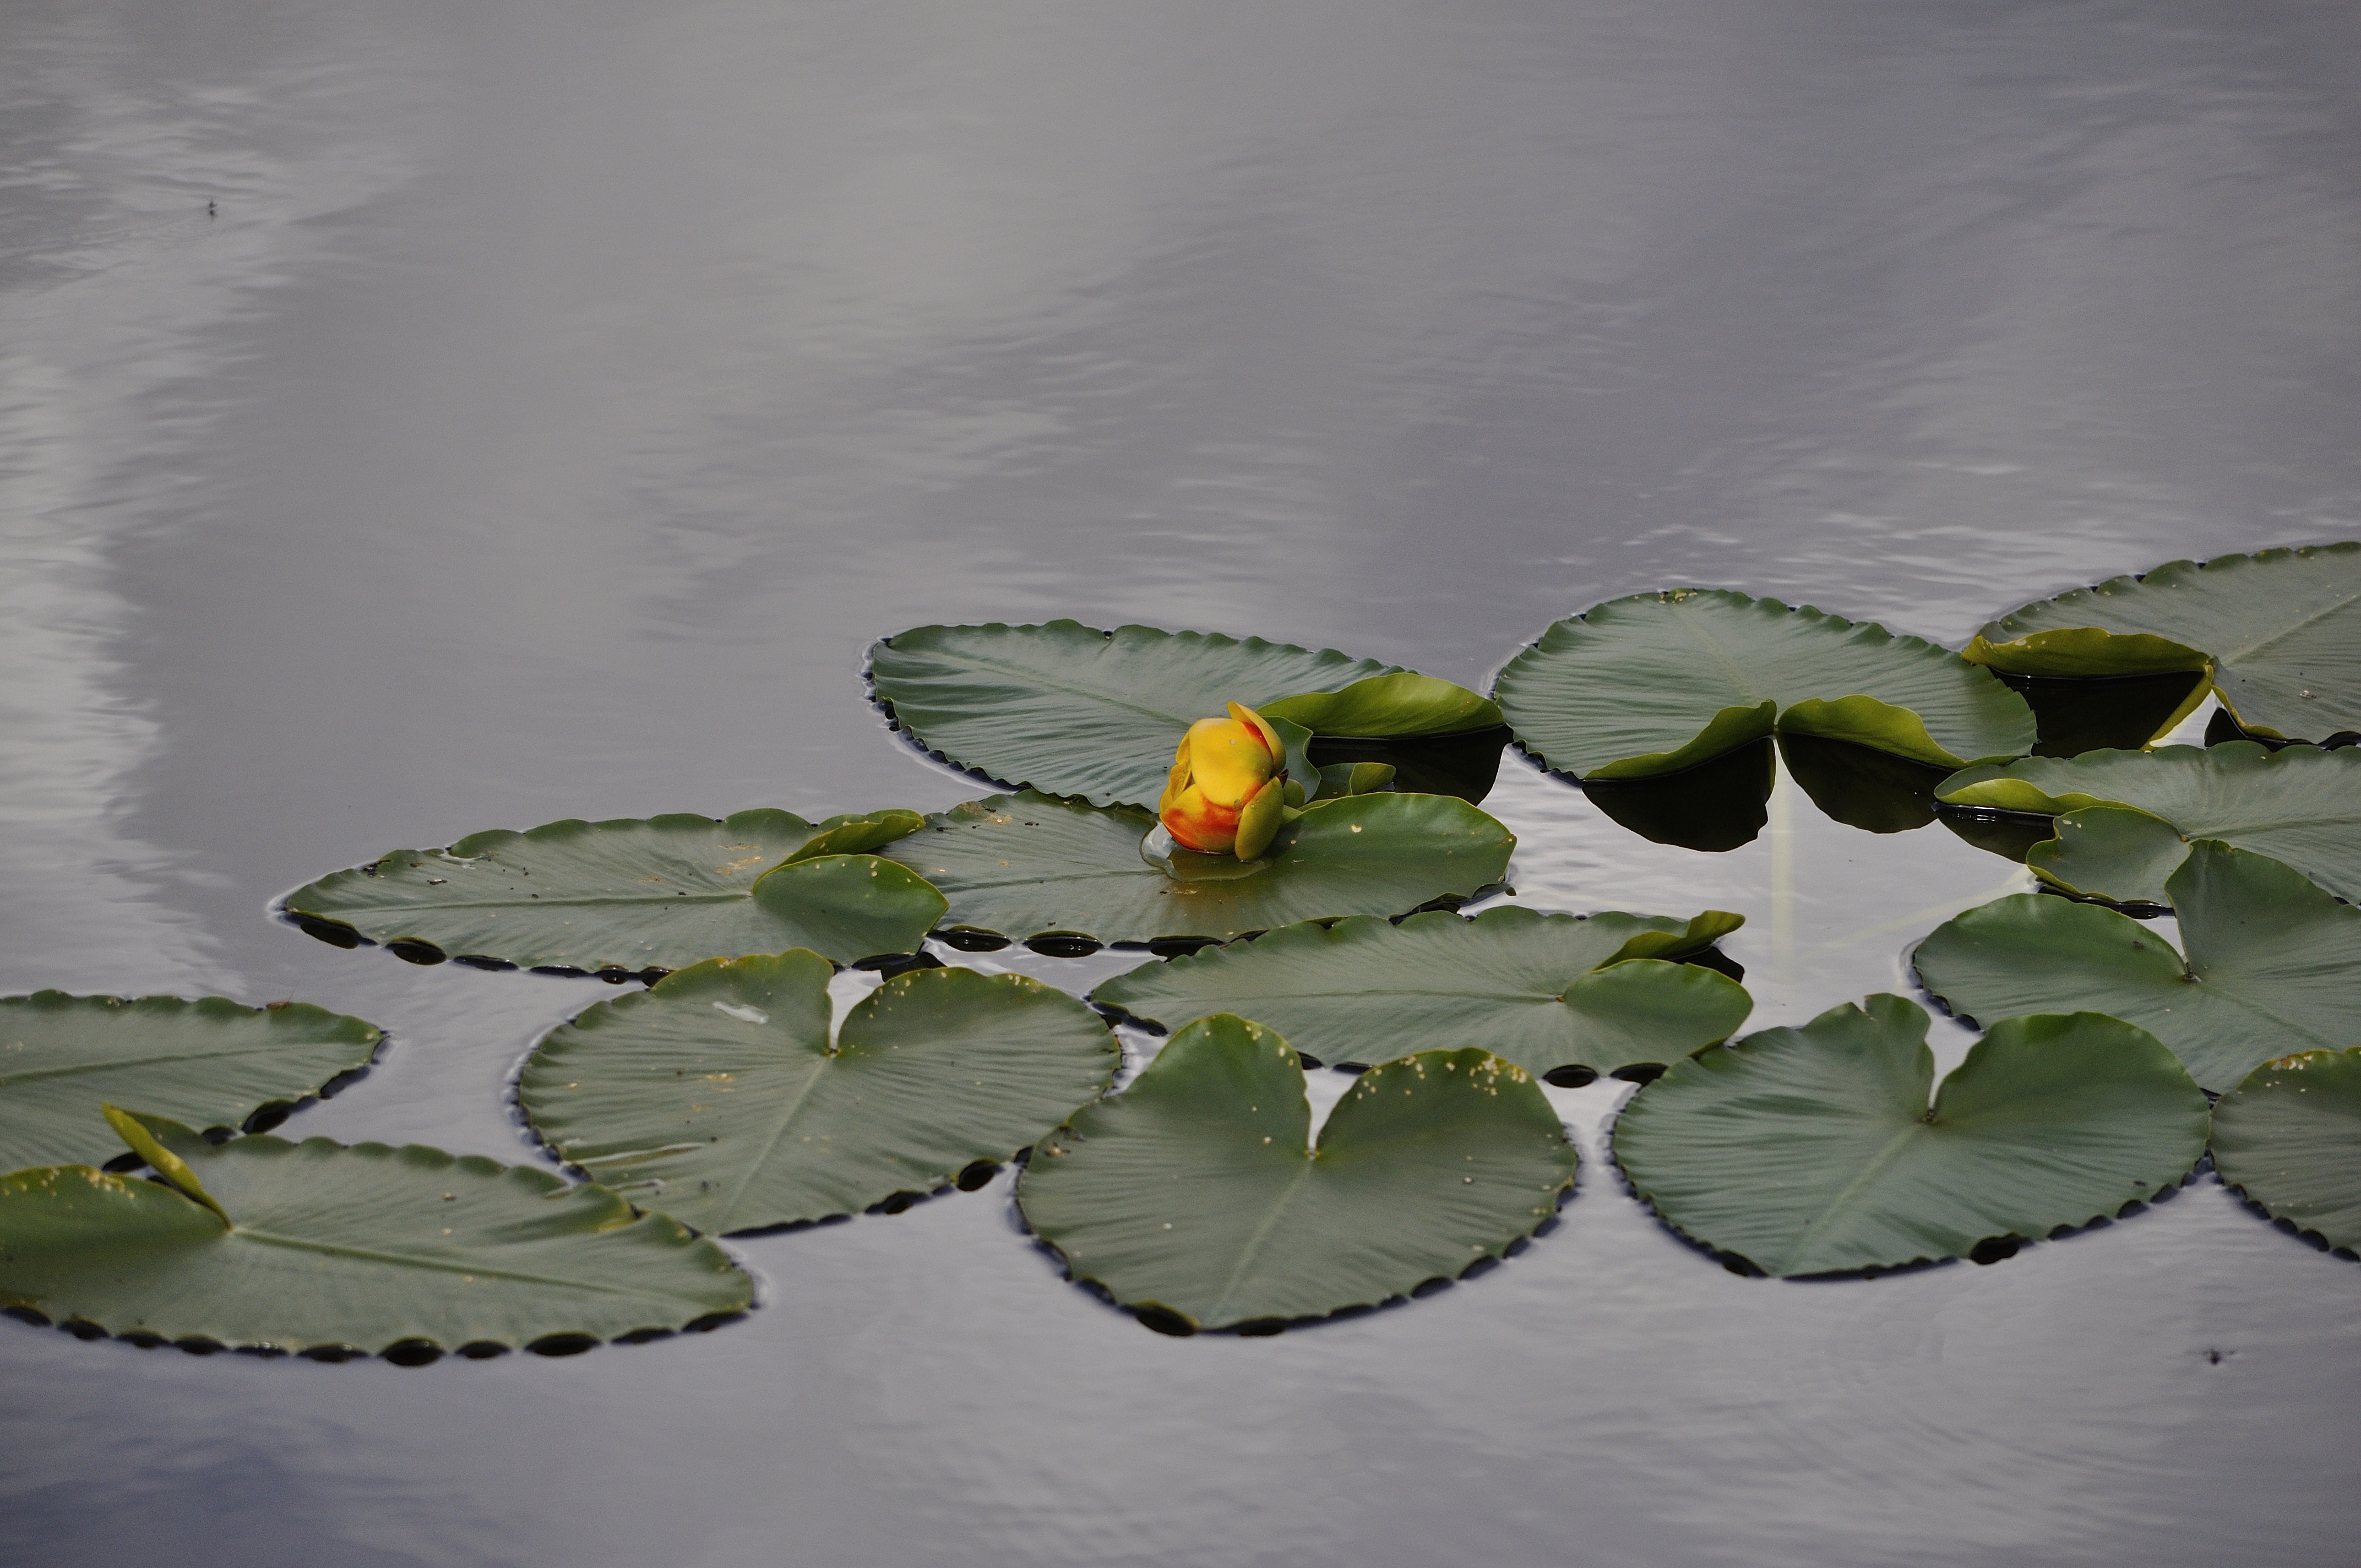
water, nature, plant, leaf, flower, petal, lake, pond, green, reflection, insect, natural, botany, aquatic, yellow, flora, fauna, invertebrate, water lily, lily, macro photography, moths and butterflies